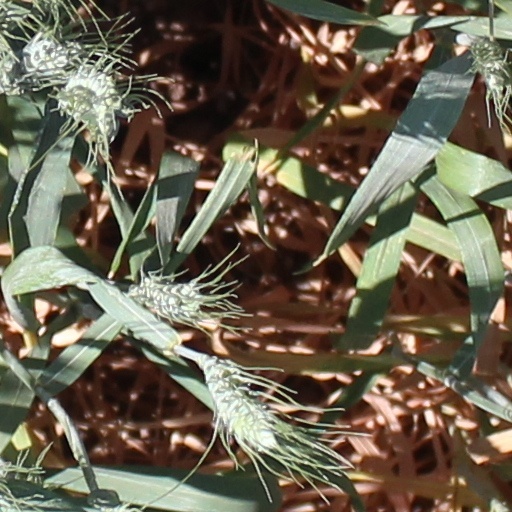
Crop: wheat